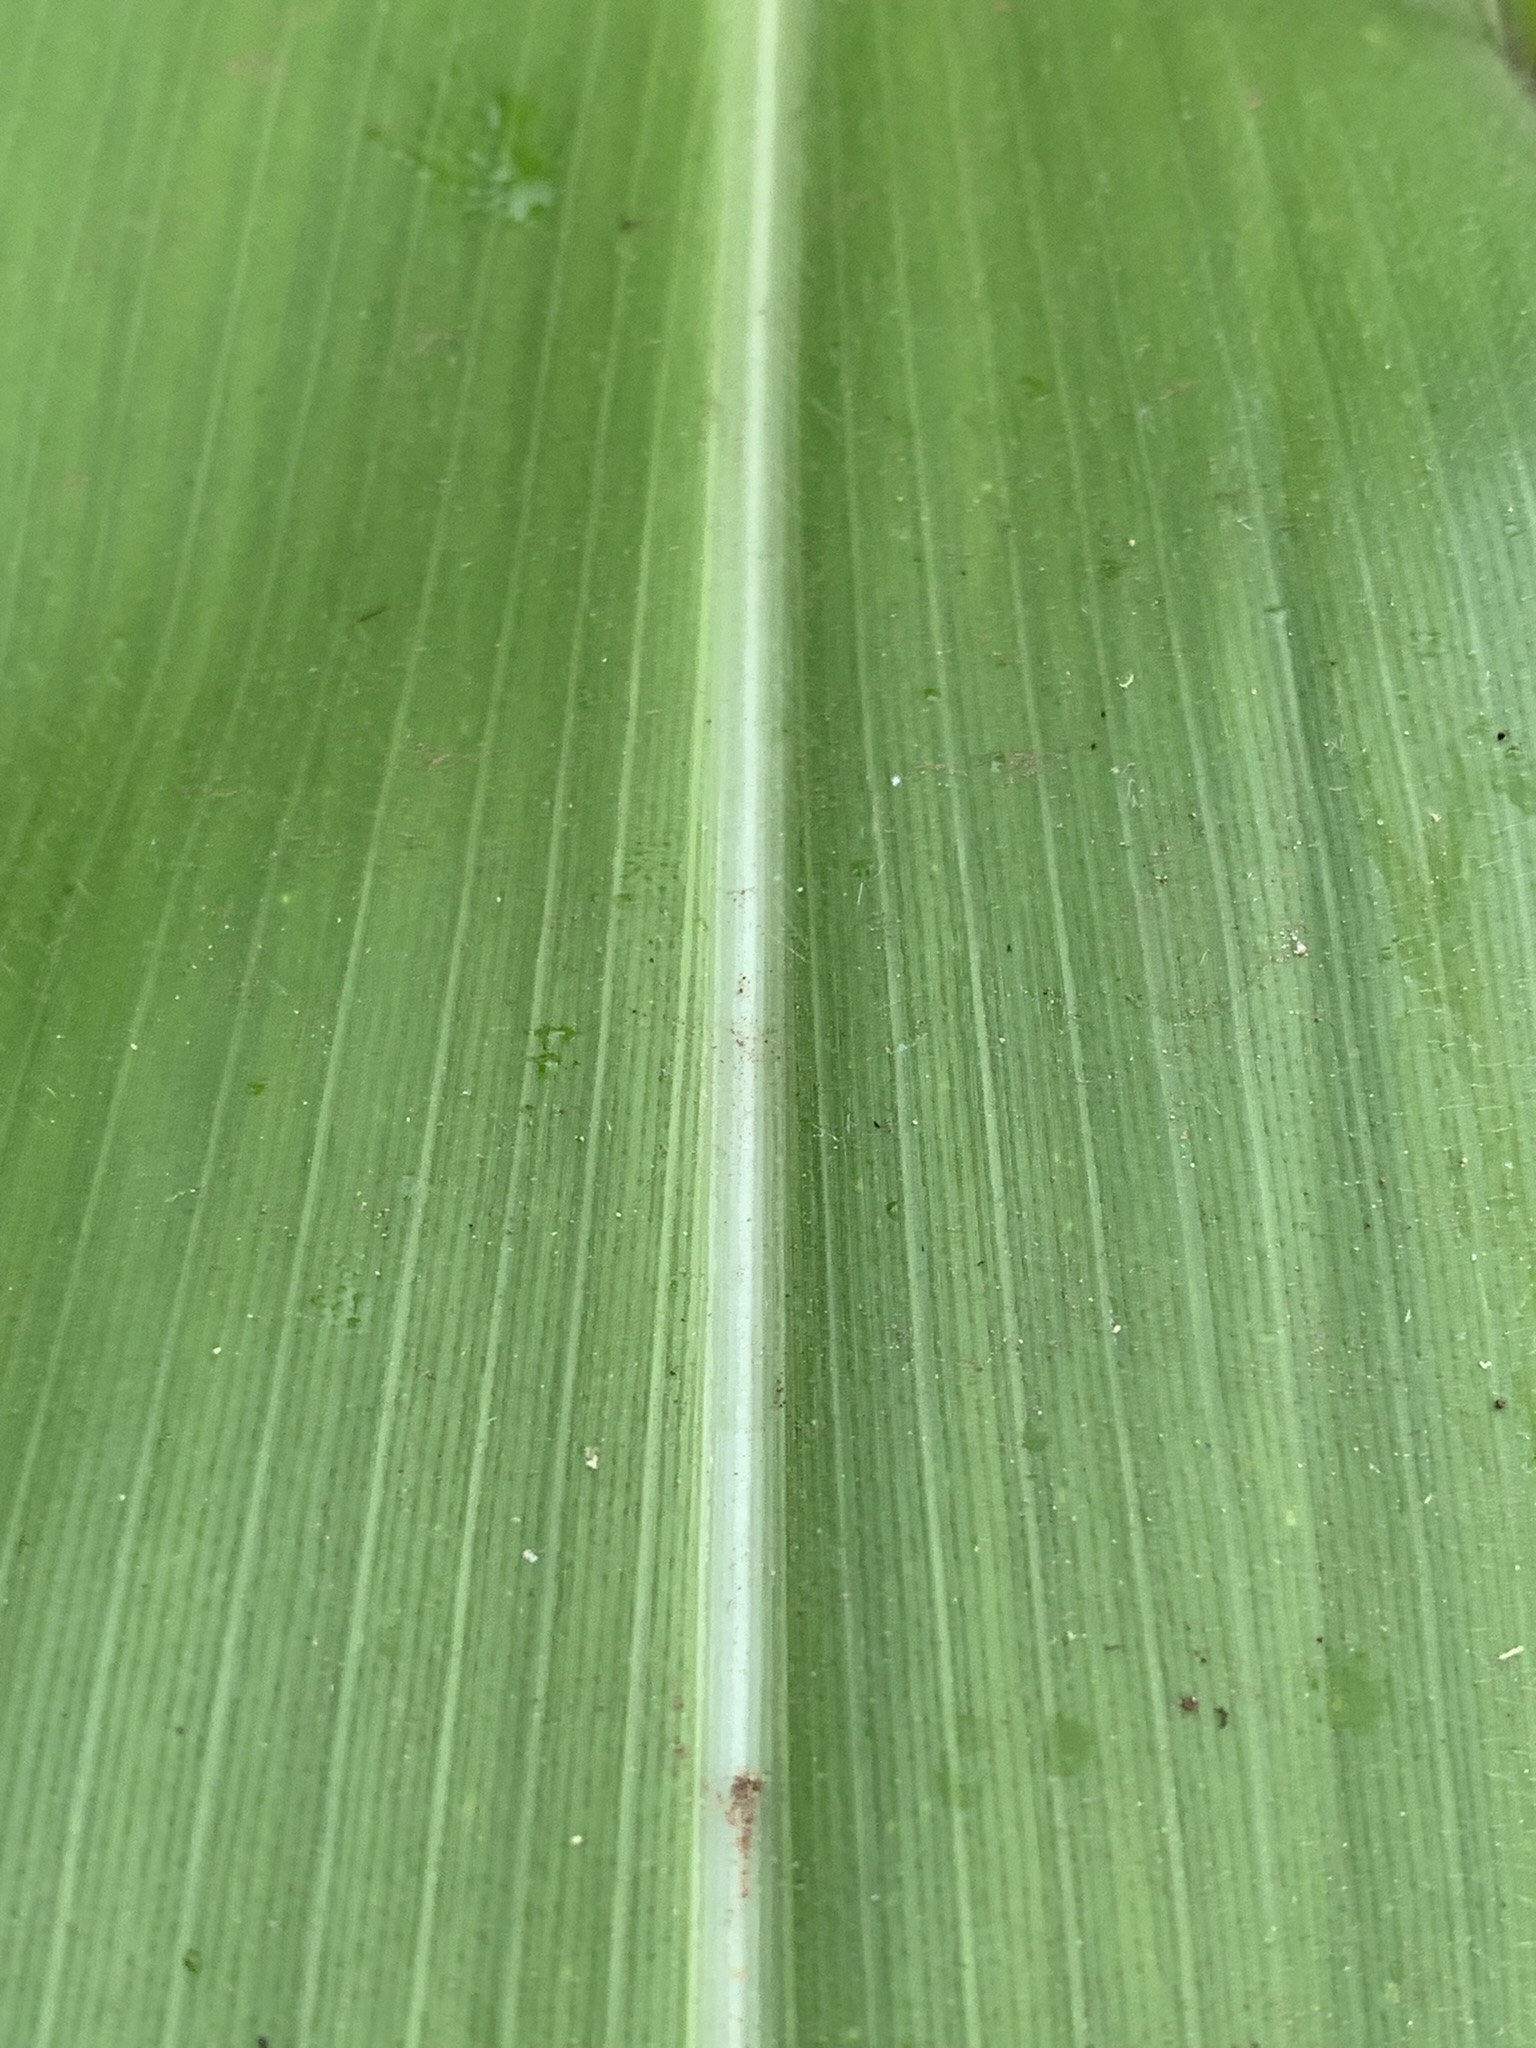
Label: Healthy